Ottoman–Habsburg wars

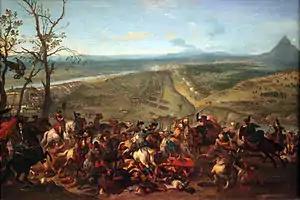
Prince Eugene of Savoy captures Belgrade, 1717

In August 1652, Ádám Forgách organized the defense against the marauding Ottomans, which he faced near Veľké Vozokany in Upper Hungary (present-day Slovakia). He defeated the Turkish troops in the two-day Battle of Vezekény.